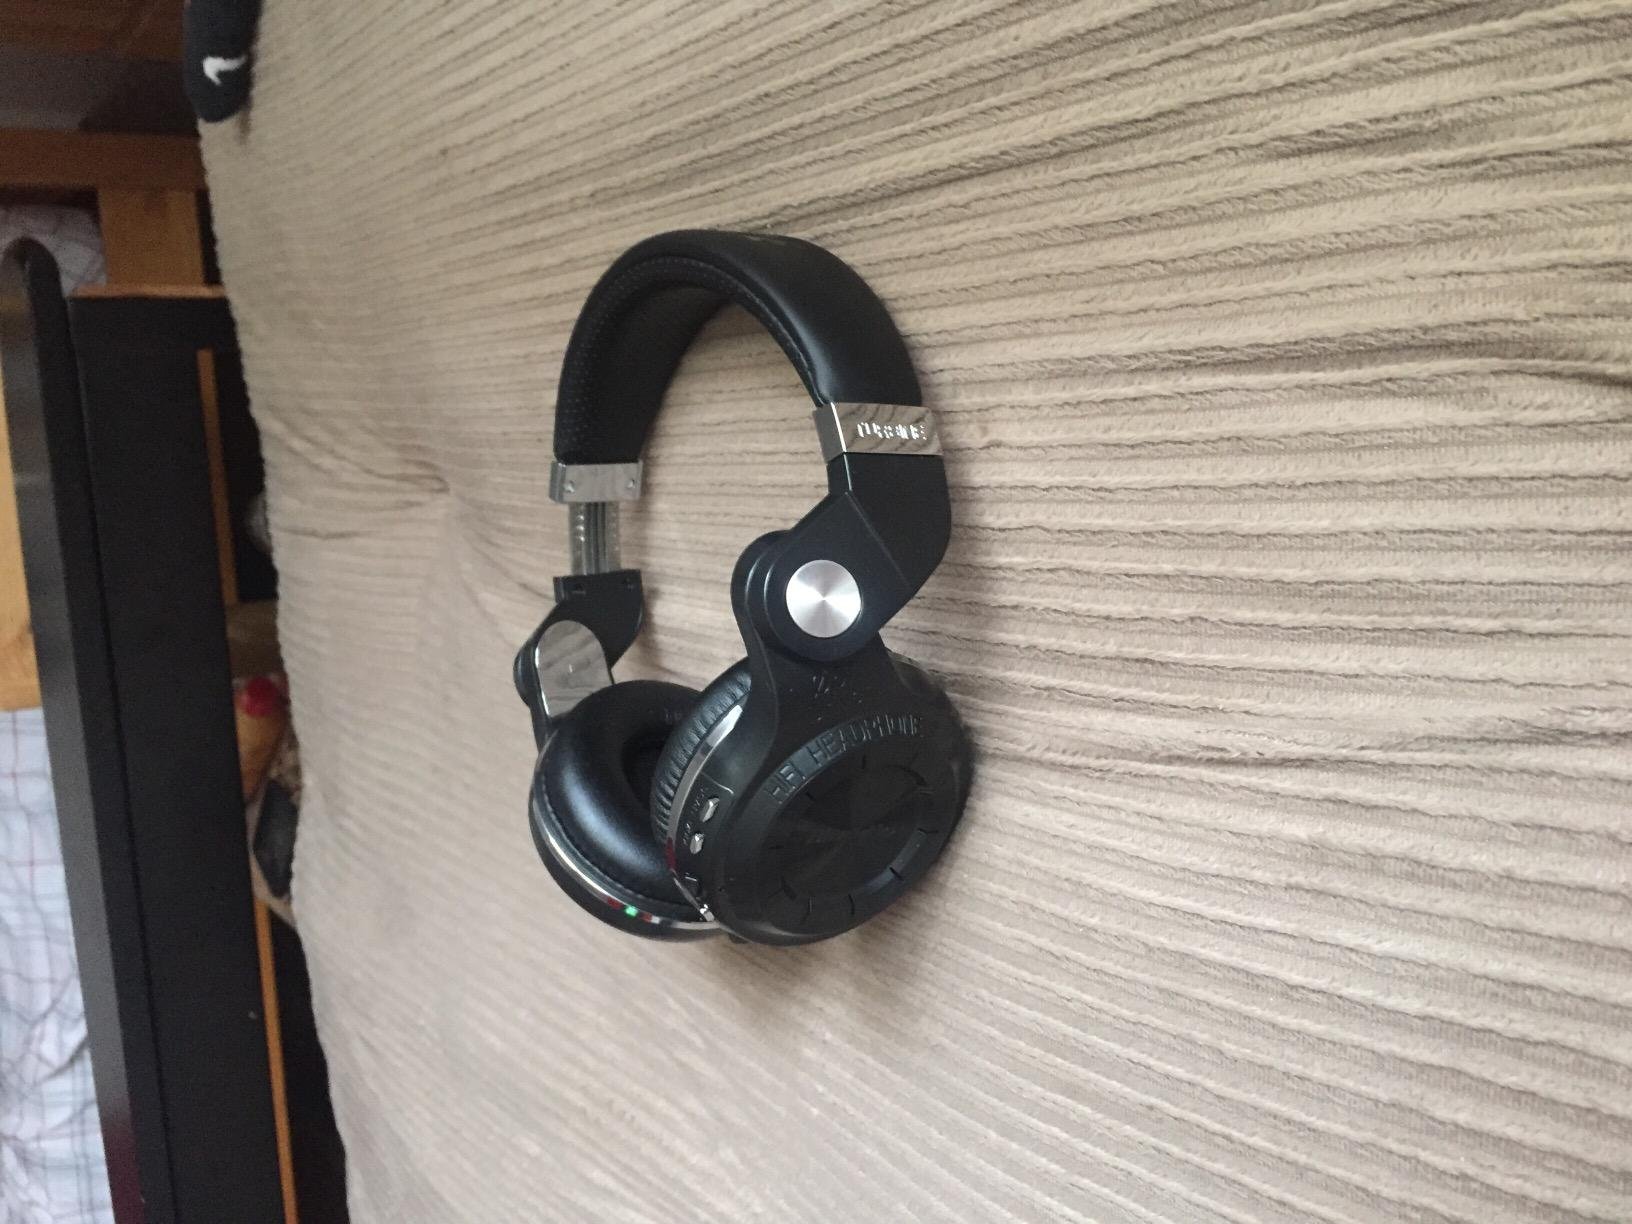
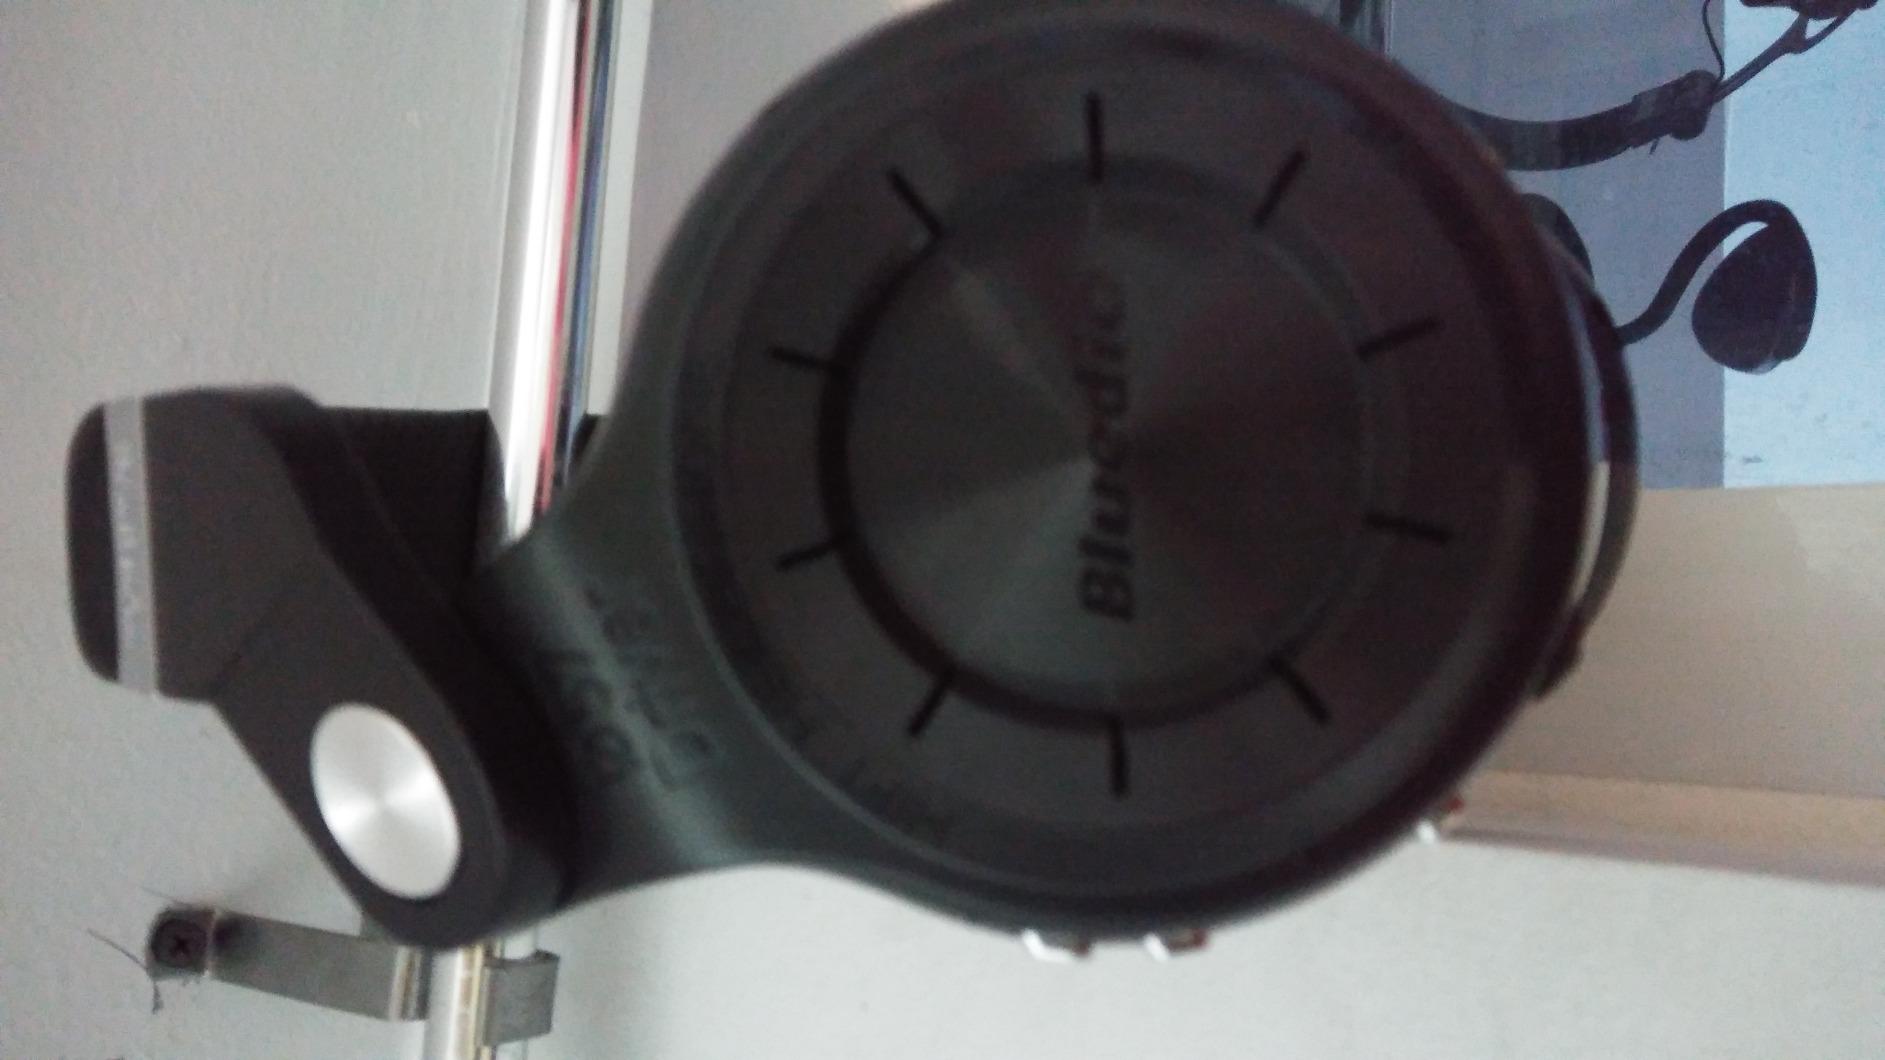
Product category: headphones
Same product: no